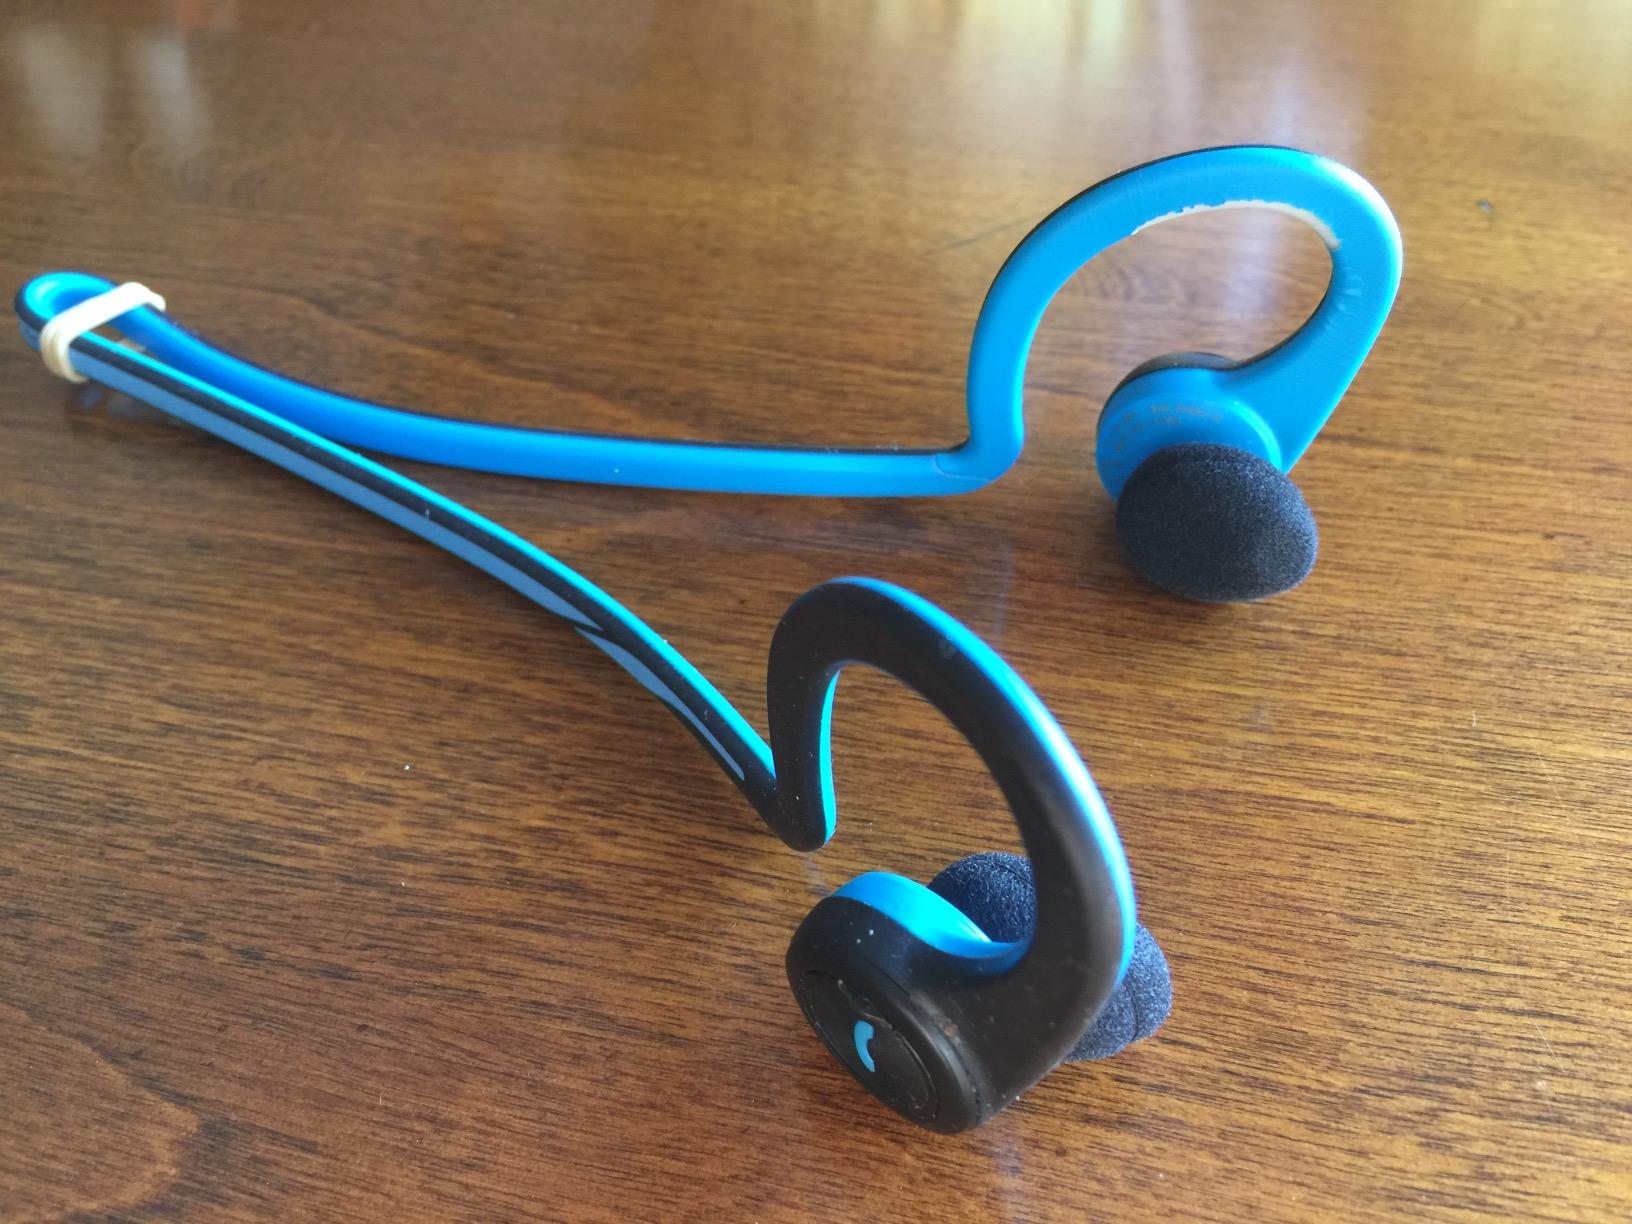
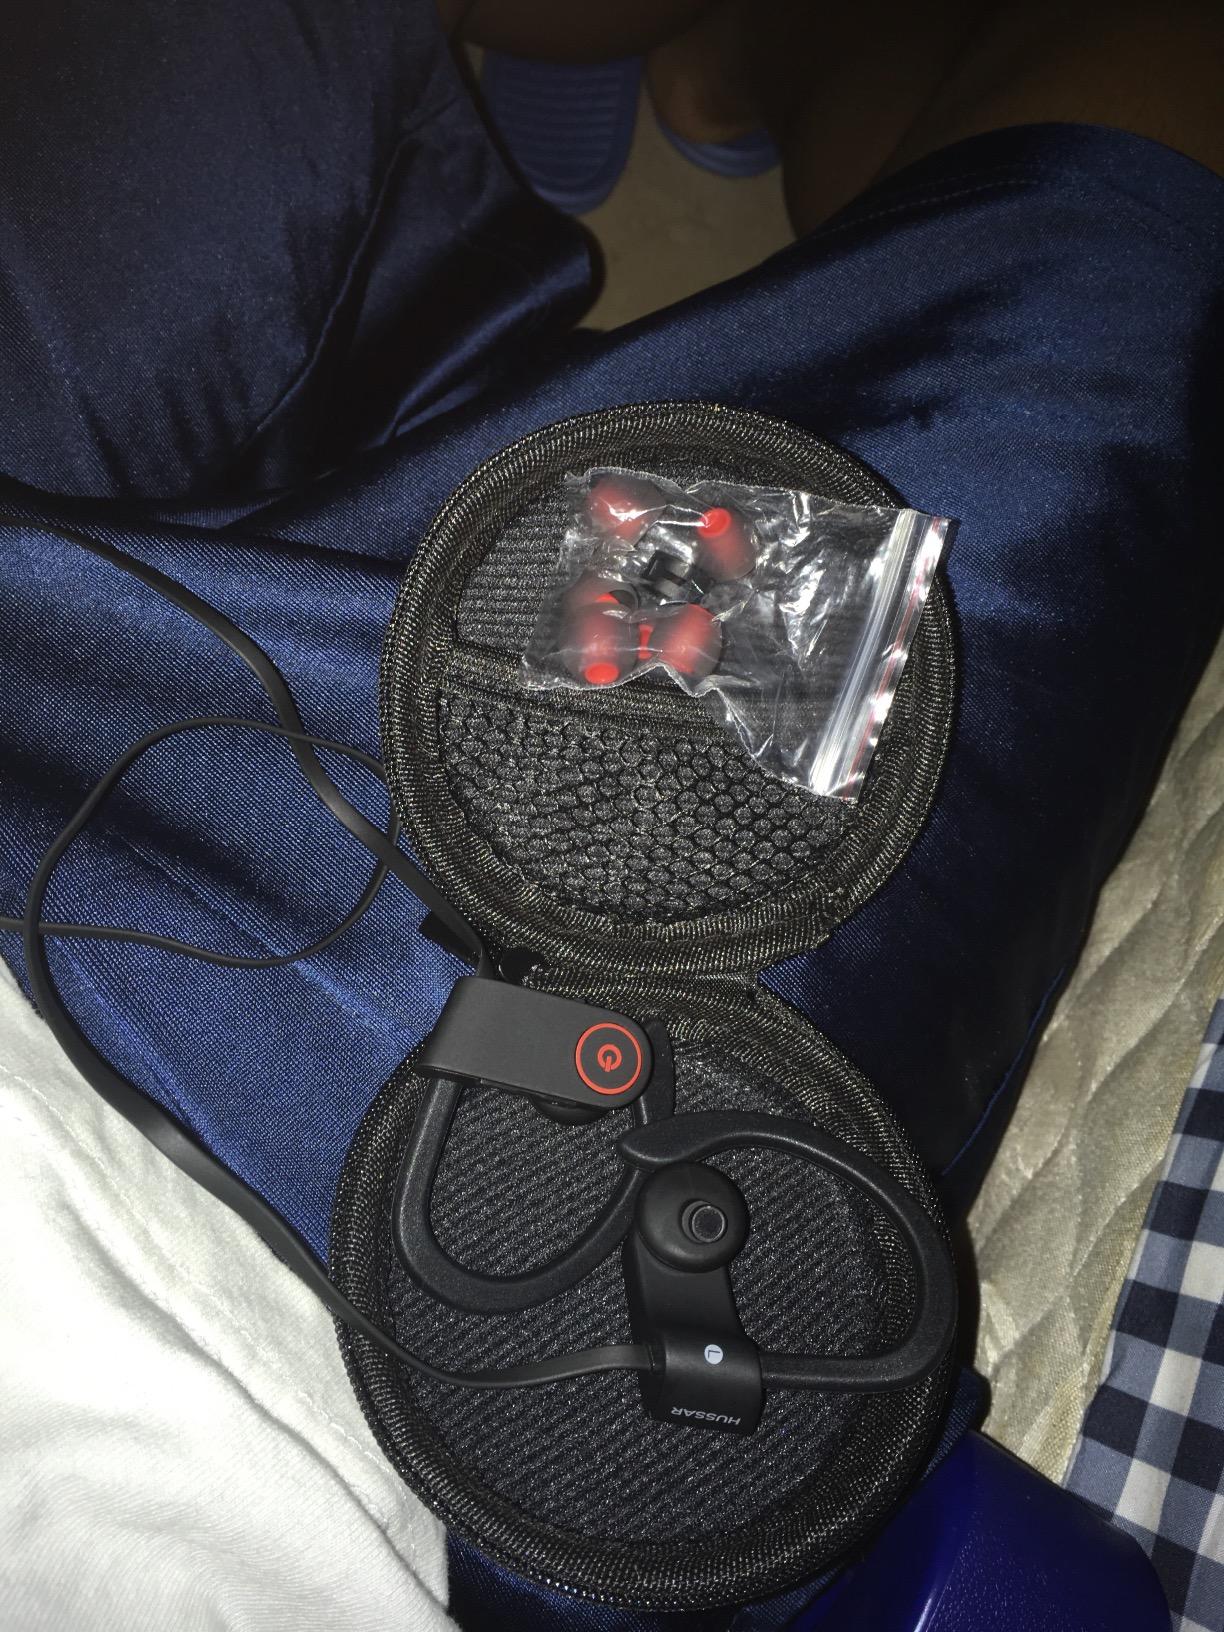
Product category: headphones
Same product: no